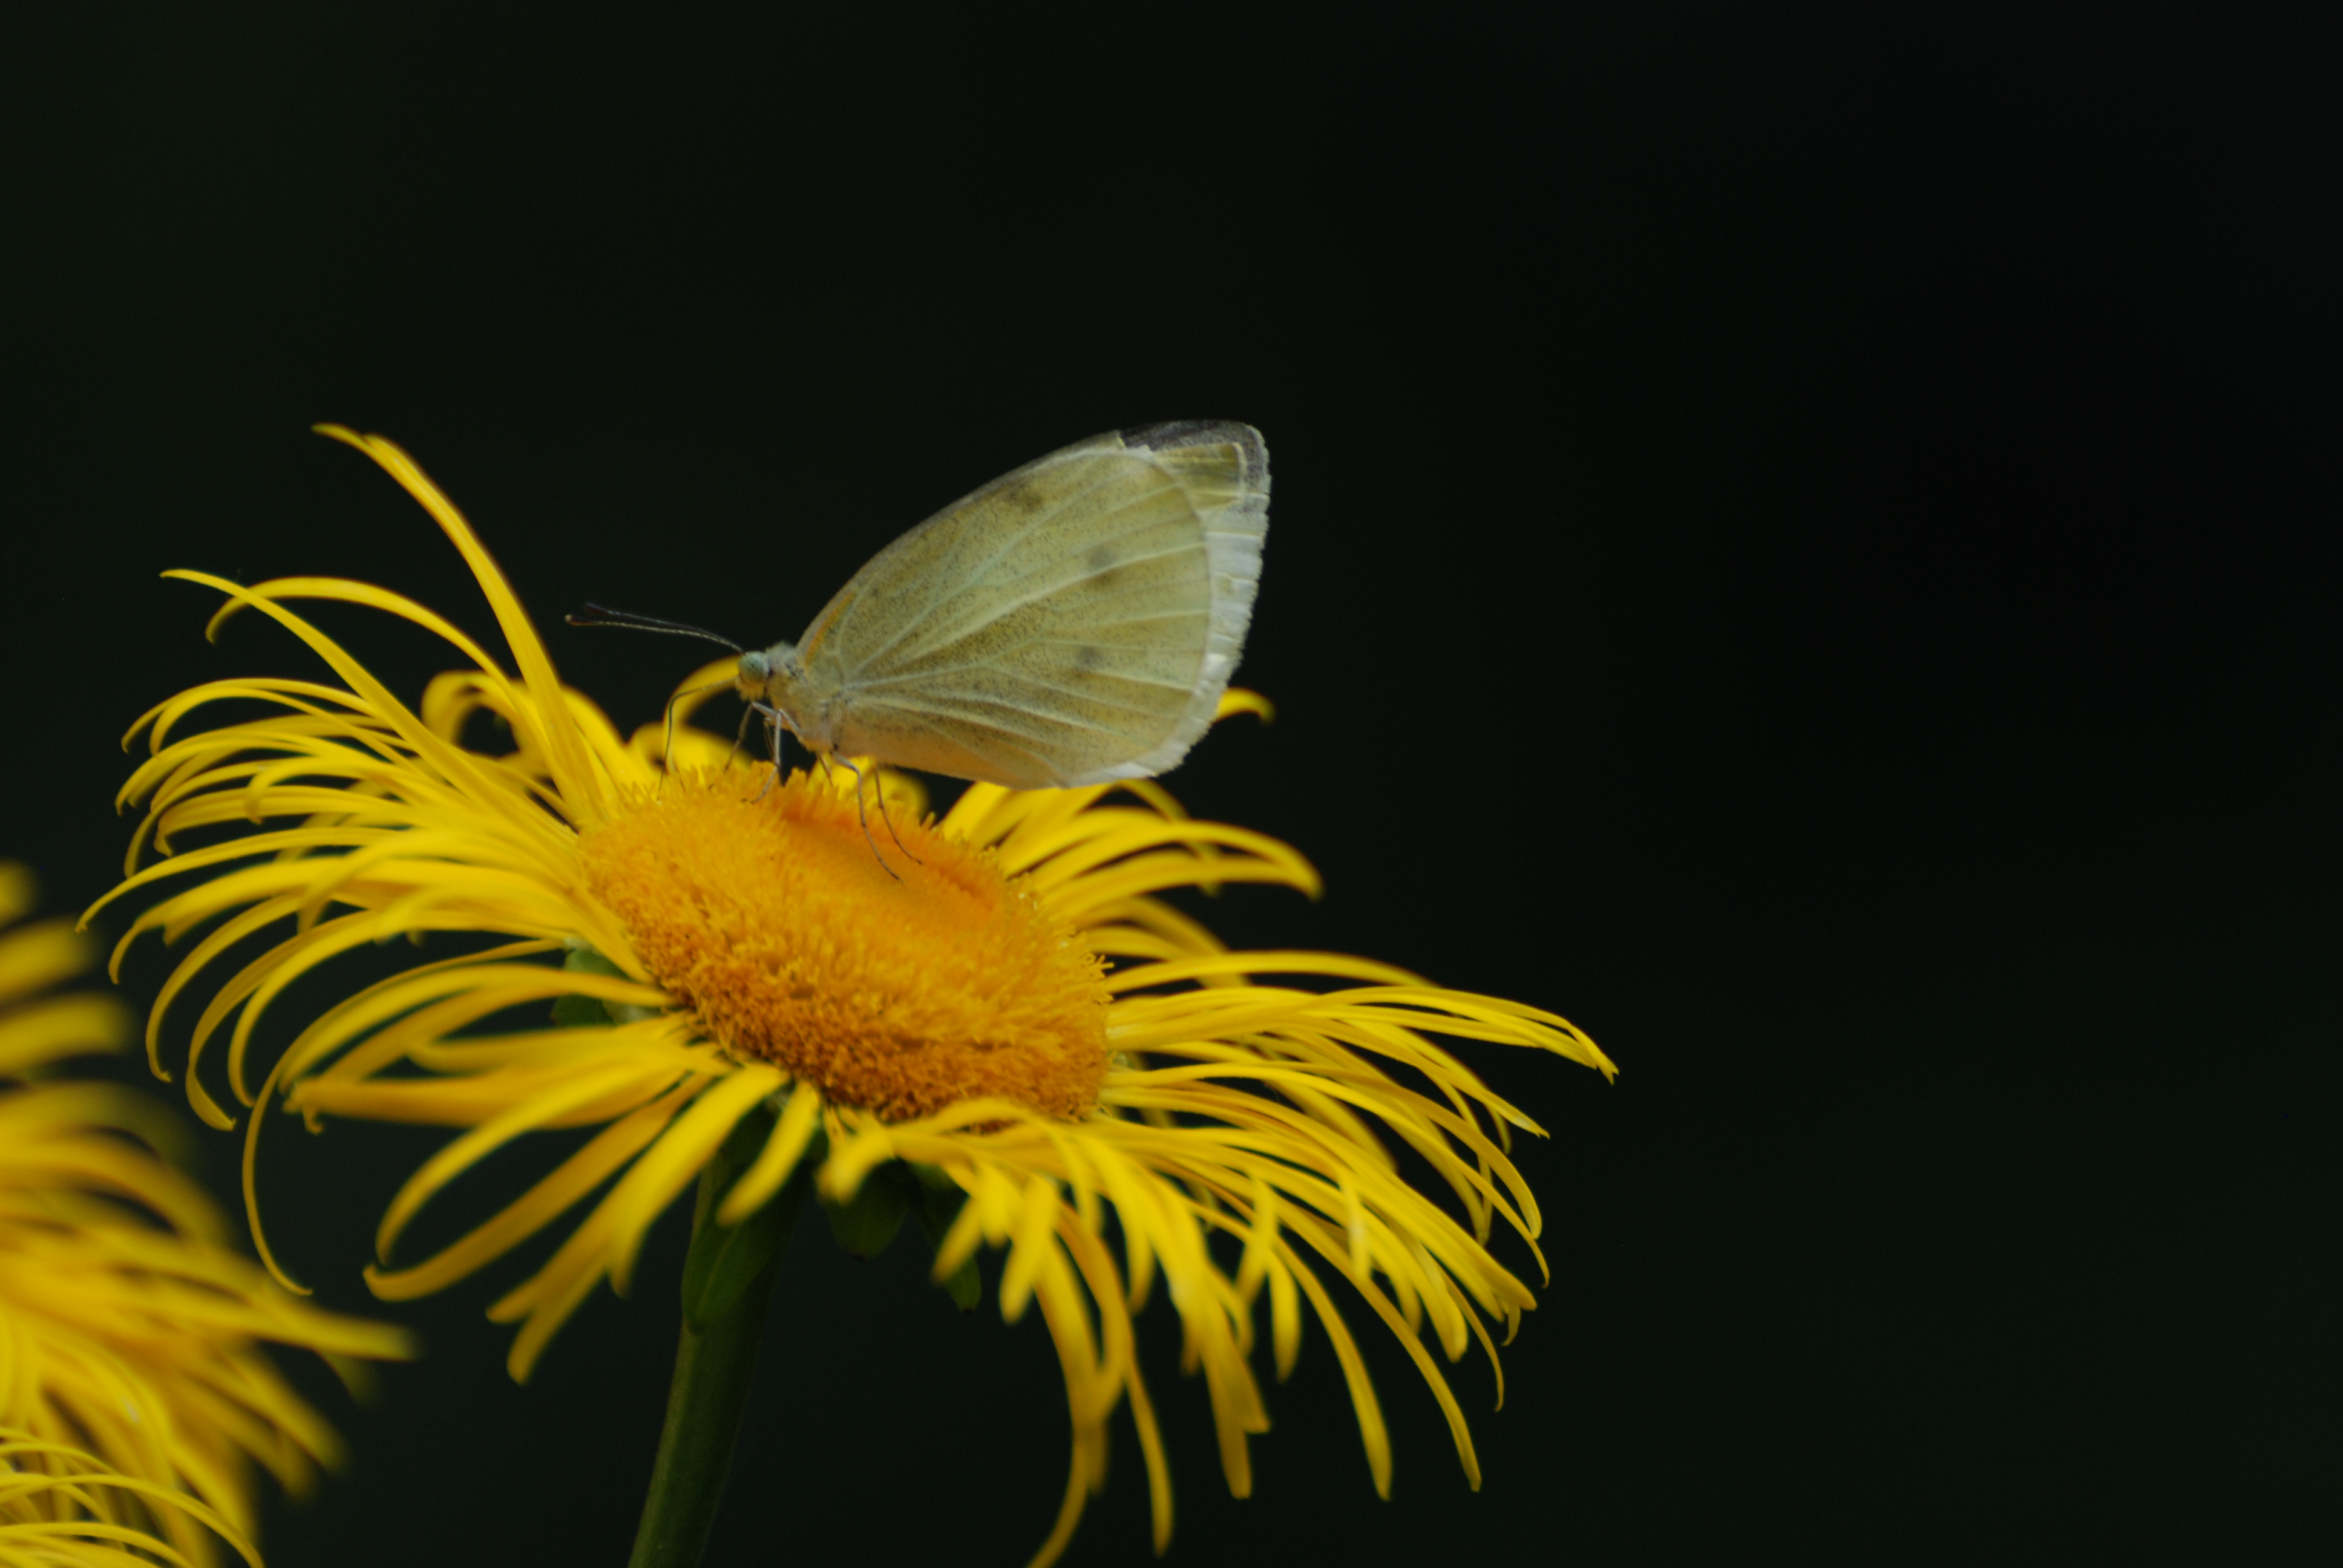
nature, plant, photography, leaf, flower, petal, pollen, insect, botany, nikon, butterfly, yellow, flora, fauna, invertebrate, flowers, close up, cool image, d80, nectar, nikond80, macro photography, moths and butterflies